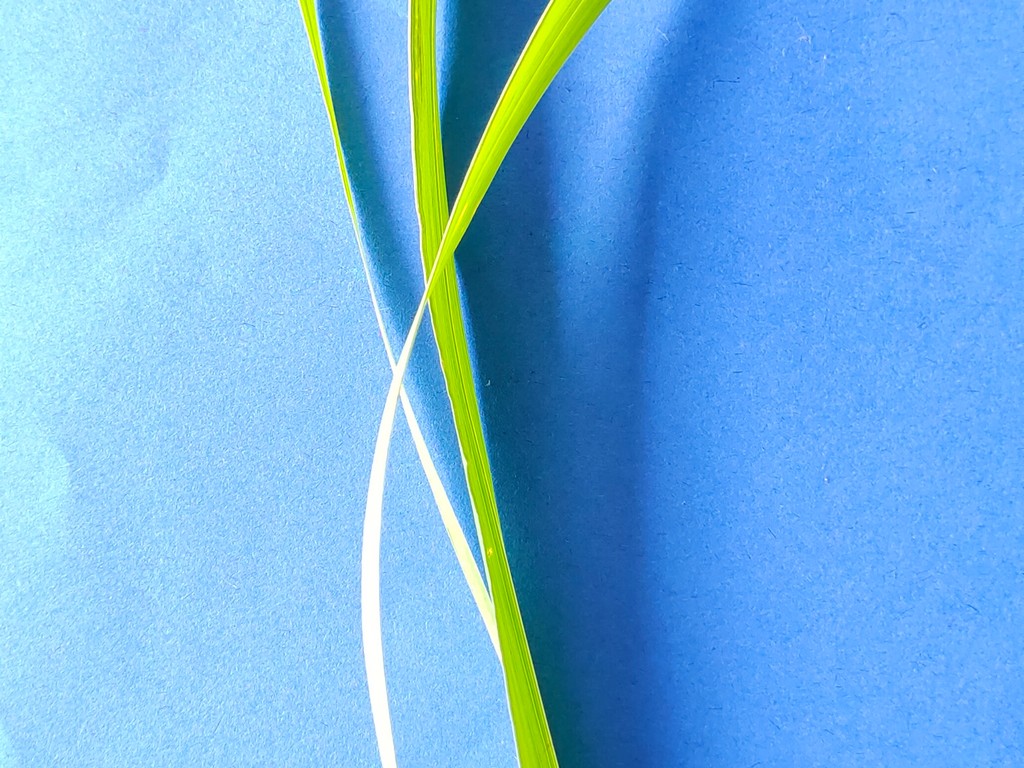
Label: Healthy